Sri Digambar Jain Lal Mandir

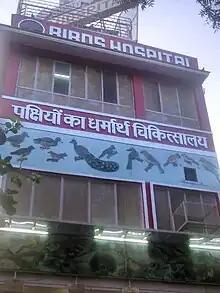
Birds Hospital at Śrī Digambar Jain Lāl Mandir

A manastambha column stands in front of the temple. The main devotional area of the temple features three red sandstone spires. It is located on the first floor and reached by ascending to the terrace after crossing the small courtyard of the temple, surrounded by a colonnade.